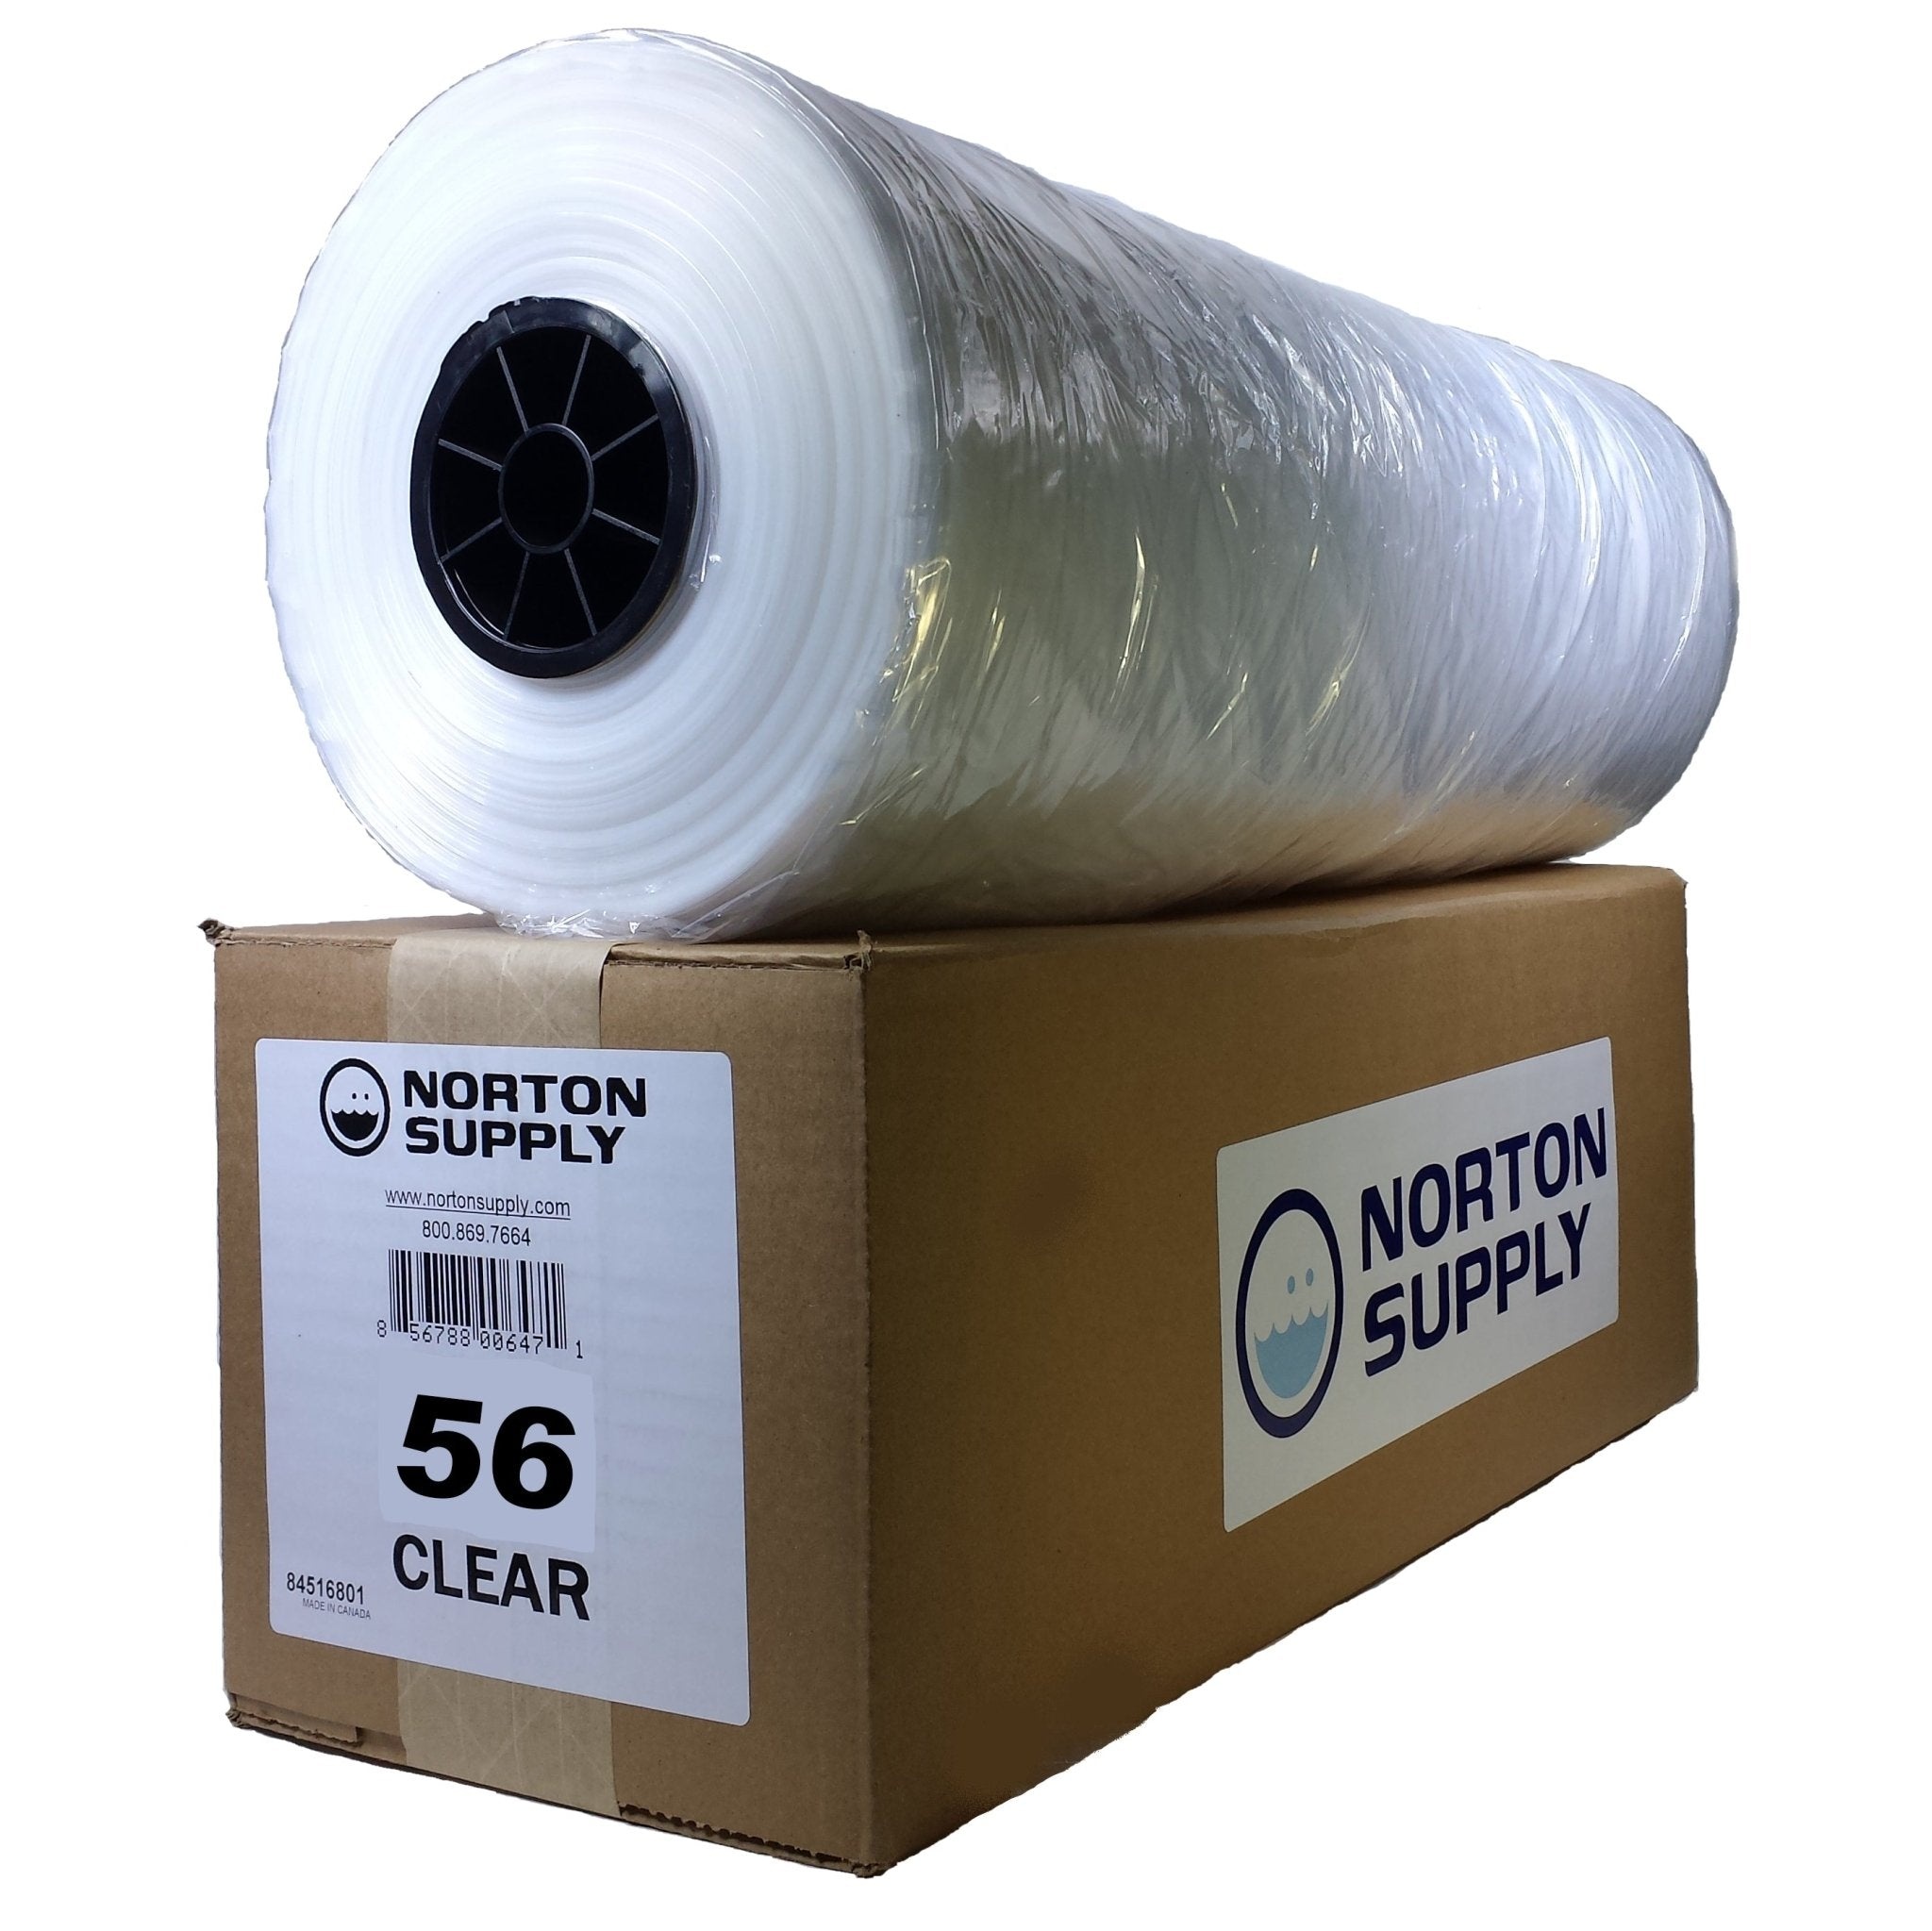
Norton Supply Dry Cleaning Poly Bags - 56", 100 Gauge
Keep your clothes wrinkle-free and dust-protected with Norton Supply's premium Dry Cleaning Poly Bags! These crystal-clear, 56-inch bags are made from a super-durable 100-gauge plastic, offering reliable protection for your garments. The convenient sloped shoulder and hanger hole perforations ensure snag-free hanging, while the versatile size accommodates everything from children's clothes to formal gowns. With approximately 255 bags per roll, this pack is perfect for home use or businesses like dry cleaners and tailors. For added peace of mind, all bags come printed with a child safety warning. Specs Dimensions: 21" X 7" X 56" Color: Clear Polyethylene Measure: Approximately 255 Bags Weight: 21lbs Gauge: 1 Mil
Brand: First Film Extruding
Category: Home & Garden > Household Supplies > Laundry Supplies > Dry Cleaning Kits